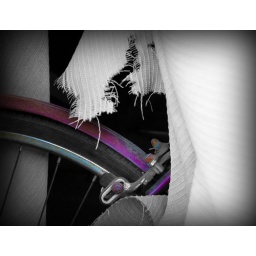
&lt;i&gt;Through the broken window of a derelict house in eastern North Carolina USA&lt;/i&gt;